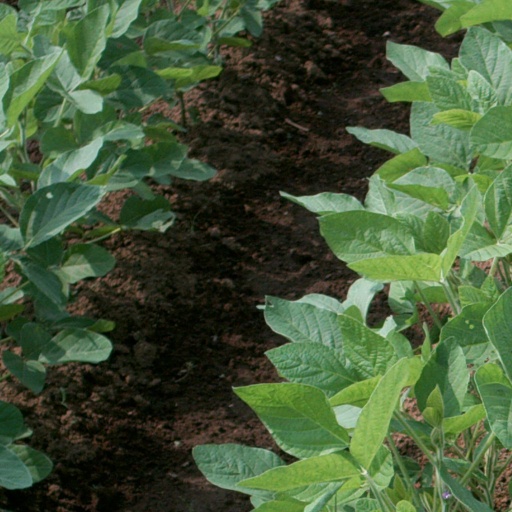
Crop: soybean